Frank Williams (actor)

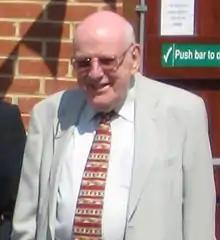
Williams in 2011

Frank John Williams (2 July 1931 – 26 June 2022) was an English actor best known for playing the Reverend Timothy Farthing in the BBC television sitcom "Dad's Army" (1969–1977).